Military parade

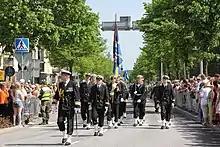
The Nyland Brigade at the 2014 Festival Parade of the Finnish Defense Forces on the Valtakatu street in Lappeenranta, Finland

The oldest, largest and most famous regular military parade in Europe is the Bastille Day Military Parade which is held each 14 July, on the Champs-Élysées in Paris, during France's national day celebrations.